Charles-François-Frédéric, marquis de Montholon-Sémonville

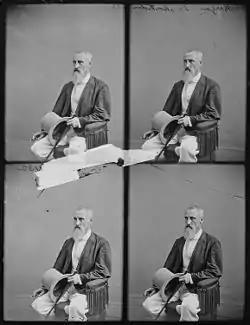
Marquis de Montholon-Sémonville, 1864-66

Charles-François-Frédéric was born on 27 November 1814 in Paris. He was the son of Hélène Albine de Vassal and General Charles Tristan, marquis de Montholon, his mother's third husband. While married to her second husband, Albine had two sons, Tristan Charles François Napoléon and Napoléon Charles Tristan, both of whom had "de Montholon-Sémonville" as surnames likely because both were fathered by Montholon before they married in 1812. His two other siblings were Hélène, who was reported to have been fathered by Napoleon while Albine and Montholon were with him during his exile on Saint Helena; and Charles-Jean-Tristan, who was born to Montholon's mistress, Catherine O'Hara; they married after Albine's death.